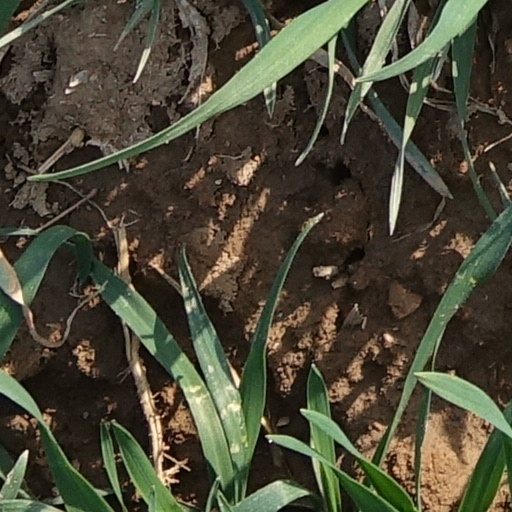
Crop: wheat